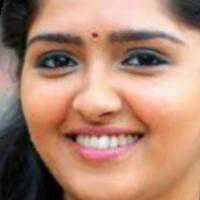
Age group: age 21-30